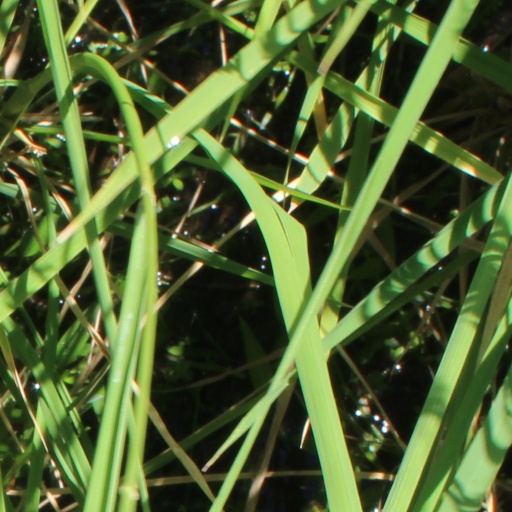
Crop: rice